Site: brandenburg
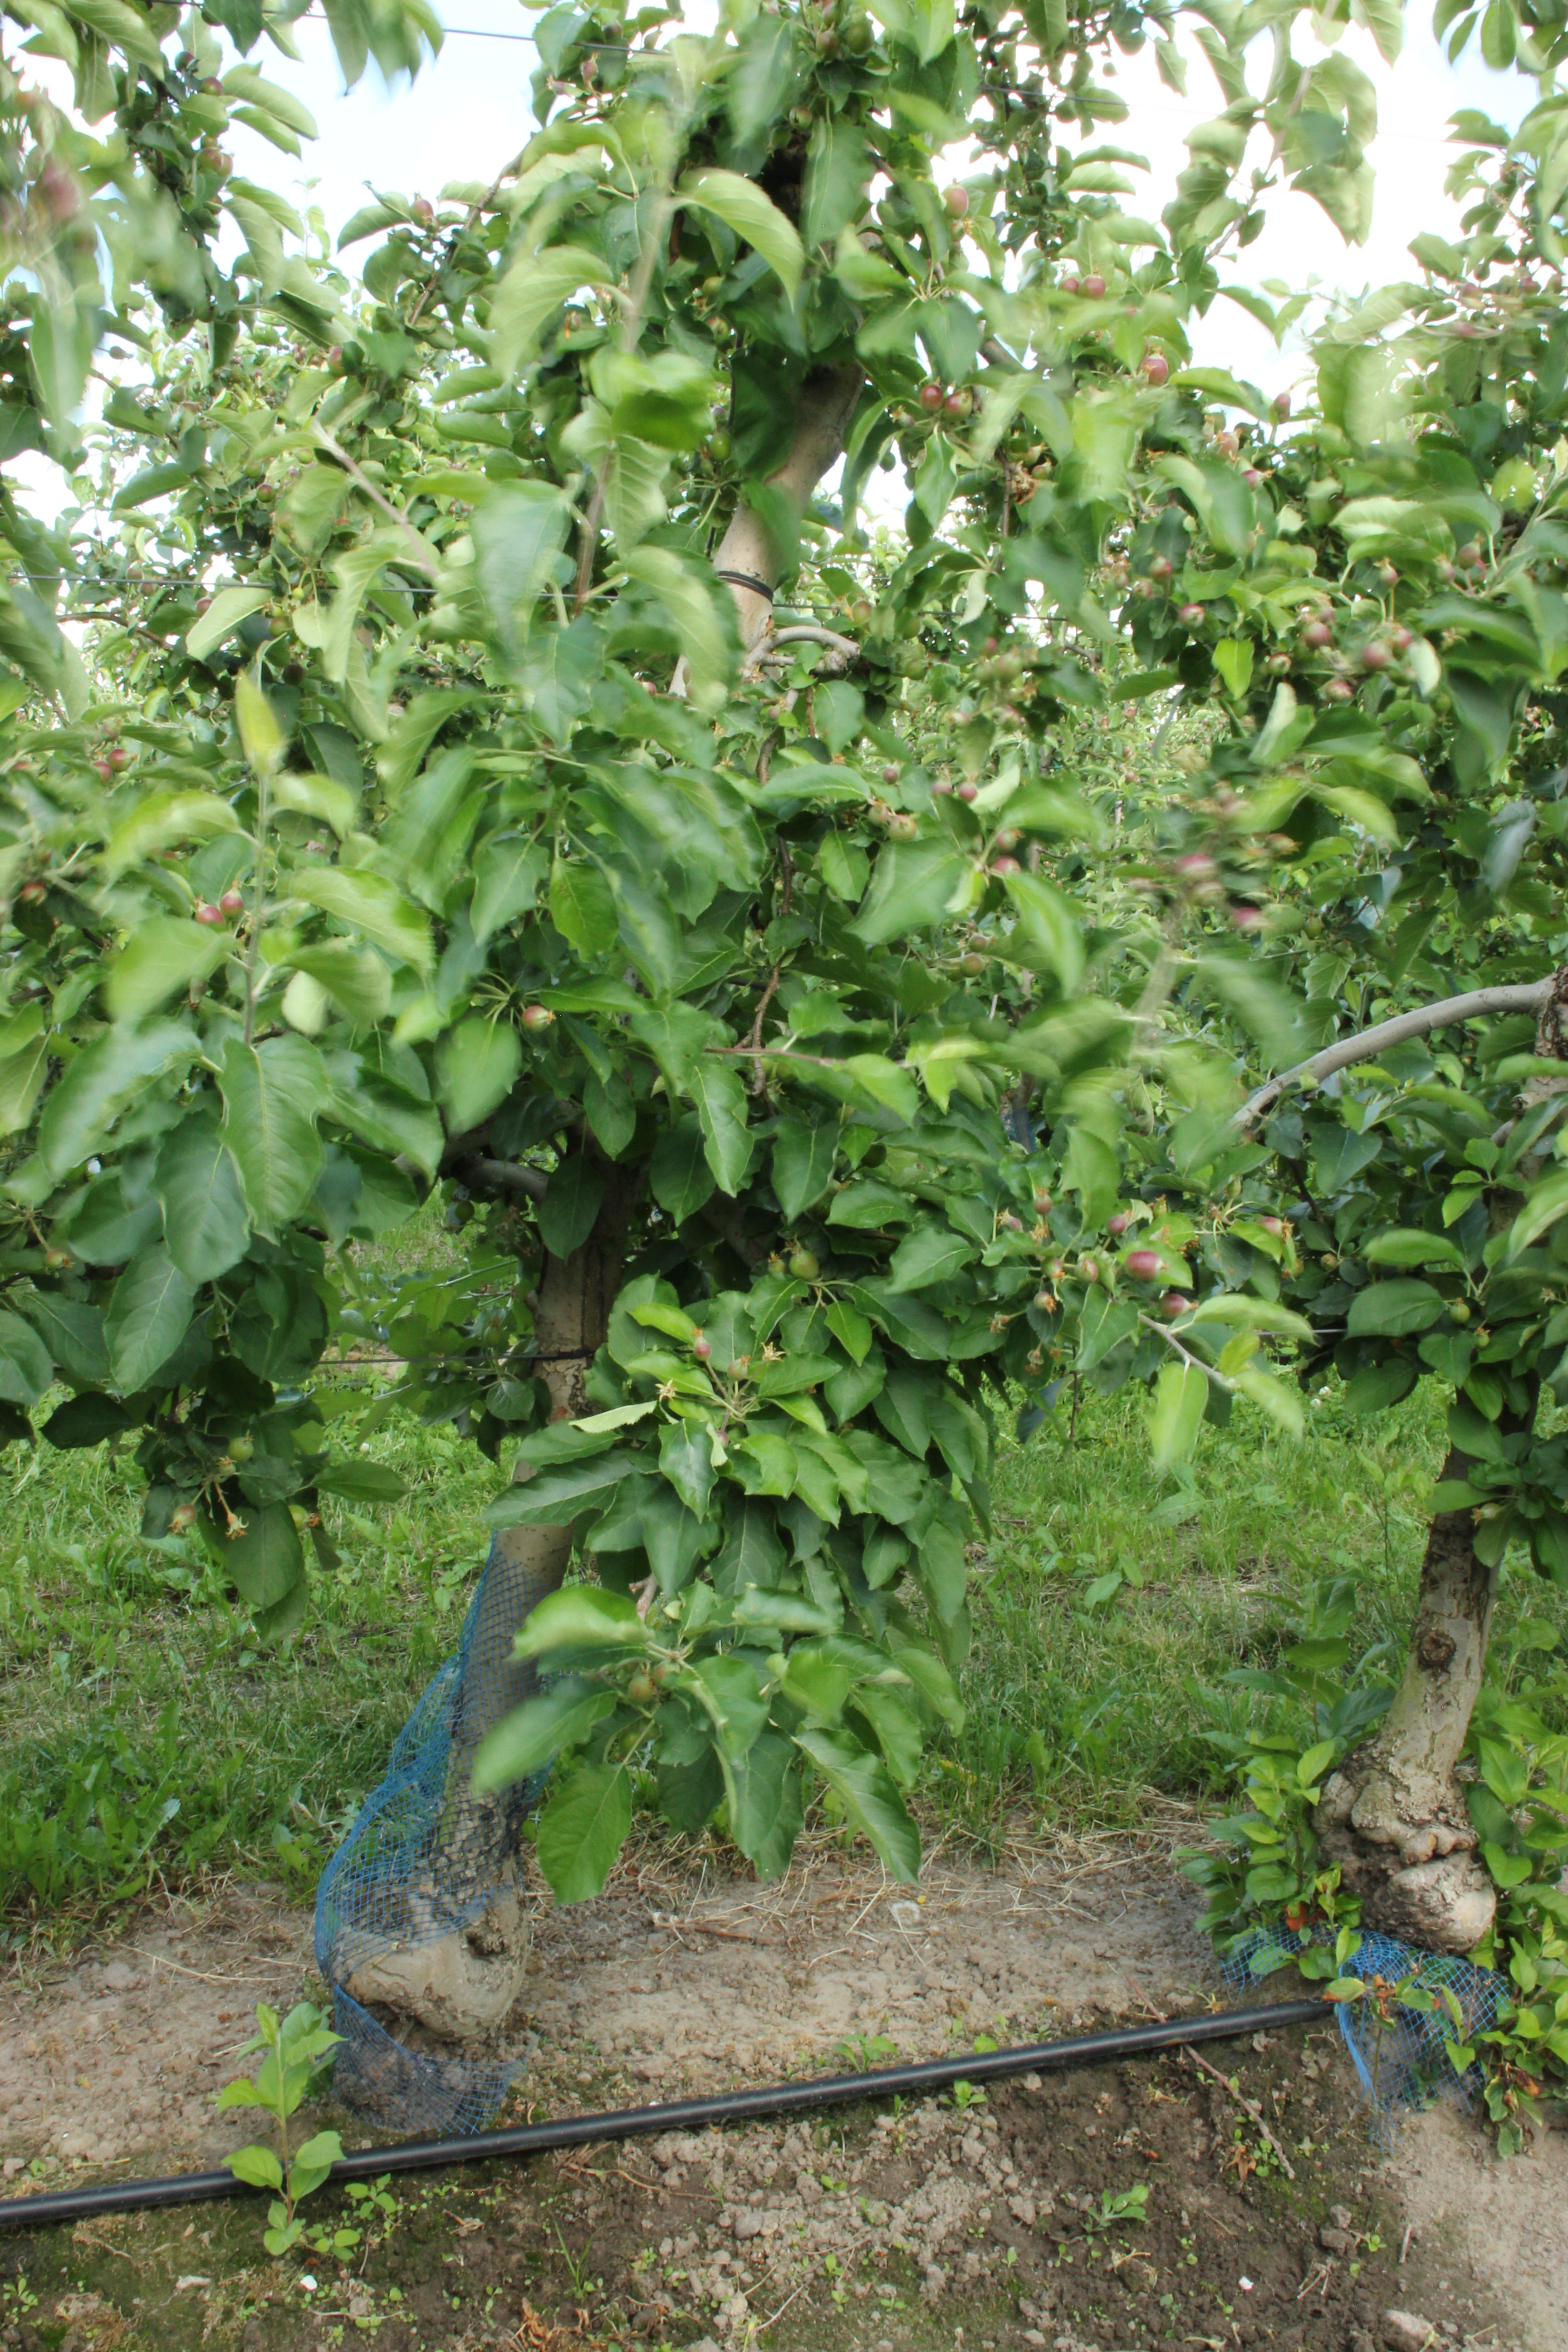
Growth stage (BBCH 72): Development of fruit